MLG Major Championship: Columbus

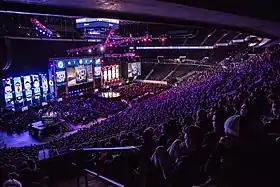
Nationwide Arena during the final between Luminosity and Natus Vincere

Luminosity Gaming became the first team outside of Europe to win a Major title. Fnatic from Sweden still led all teams with three Majors at the time.